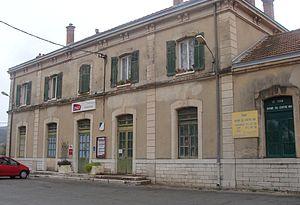
La gare de Brignoles (Var), sur la ligne Gardanne - Carnoules
La ligne de Carnoules à Gardanne est une ligne de chemin de fer française à voie unique et à écartement standard non électrifiée. Elle relie Carnoules, sur la ligne de Marseille-Saint-Charles à Vintimille, à Gardanne, sur la ligne de Lyon-Perrache à Marseille-St-Charles.
La gare de Brignoles est une gare ferroviaire française de la ligne de Carnoules à Gardanne, située à proximité du centre ville de Brignoles, dans le département du Var, en région Provence-Alpes-Côte d'Azur.